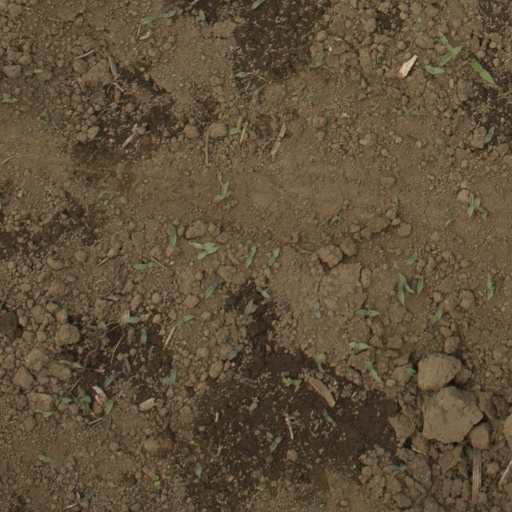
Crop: Jerusalem artichoke